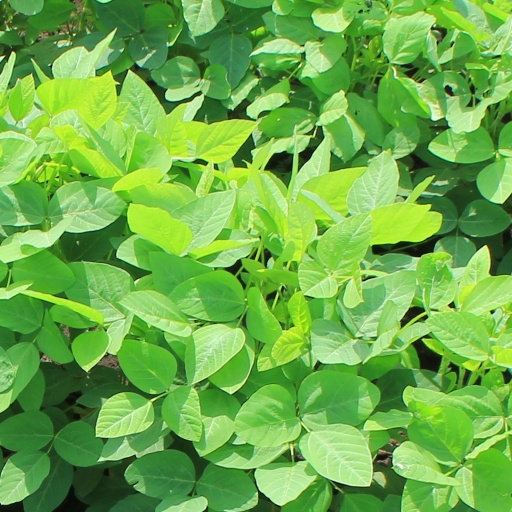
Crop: soybean